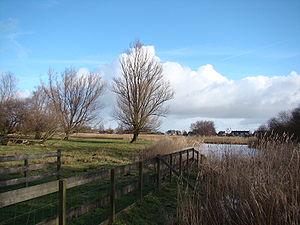
Den Ilp est un village de la commune néerlandaise de Landsmeer, dans la province de la Hollande-Septentrionale. Le 1ᵉʳ janvier 2008, le village comptait 920 habitants.